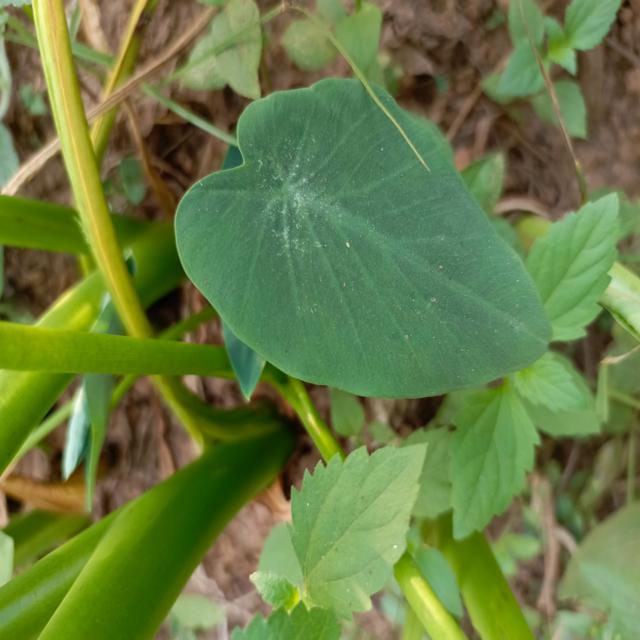
Label: Healthy